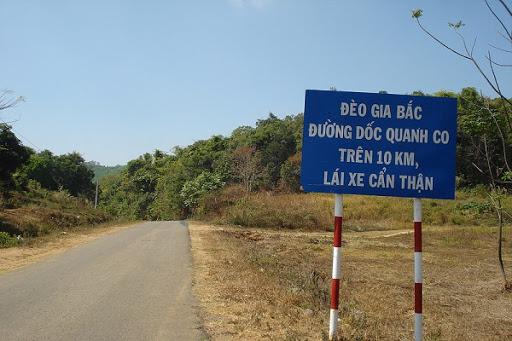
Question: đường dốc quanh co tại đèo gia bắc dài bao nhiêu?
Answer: đường dốc quanh co tại đèo gia bắc dài trên 10 km